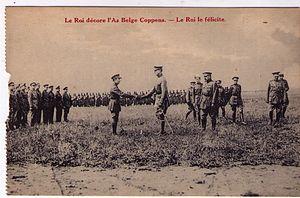
Willy Coppens Willy Omer François Jean Coppens de Houthulst est un as de l'aviation belge de la Première Guerre mondiale avec 37 victoires homologuées et six probables.